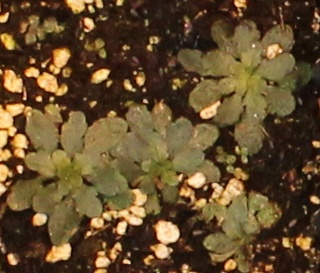
Label: Horseweed